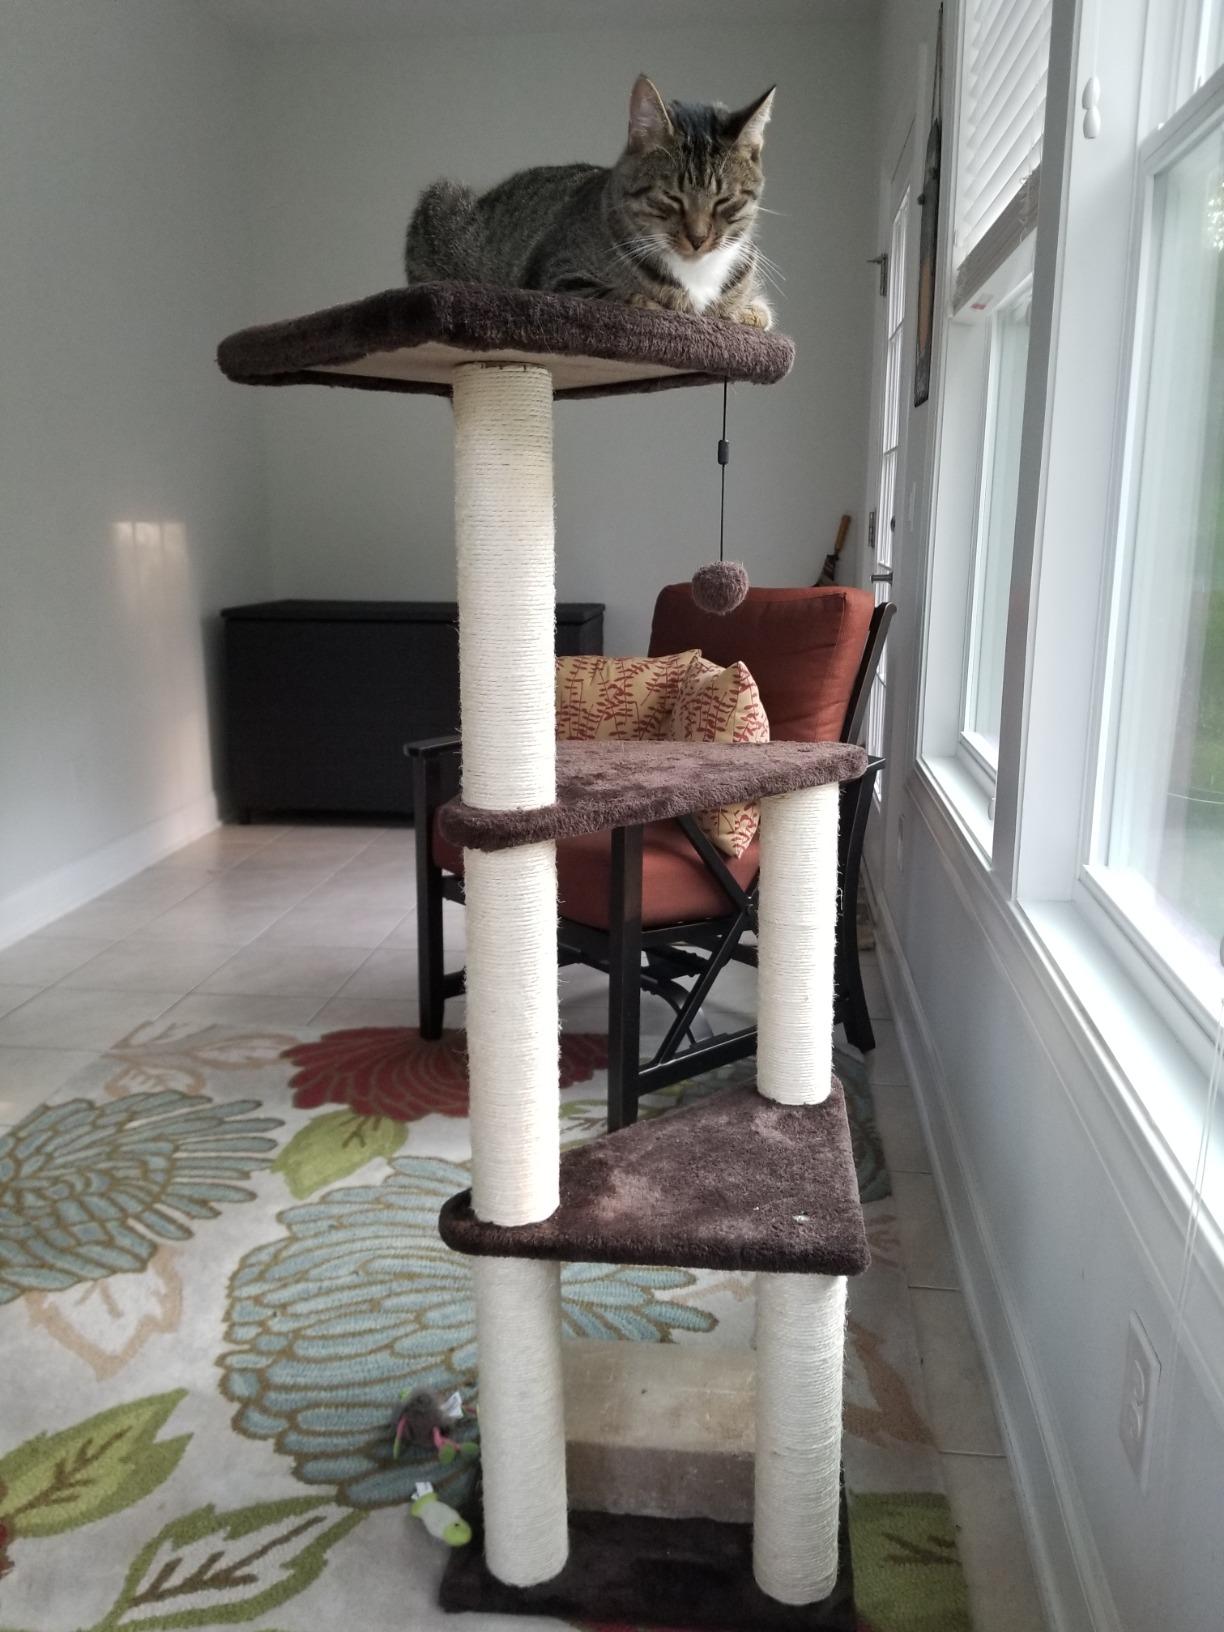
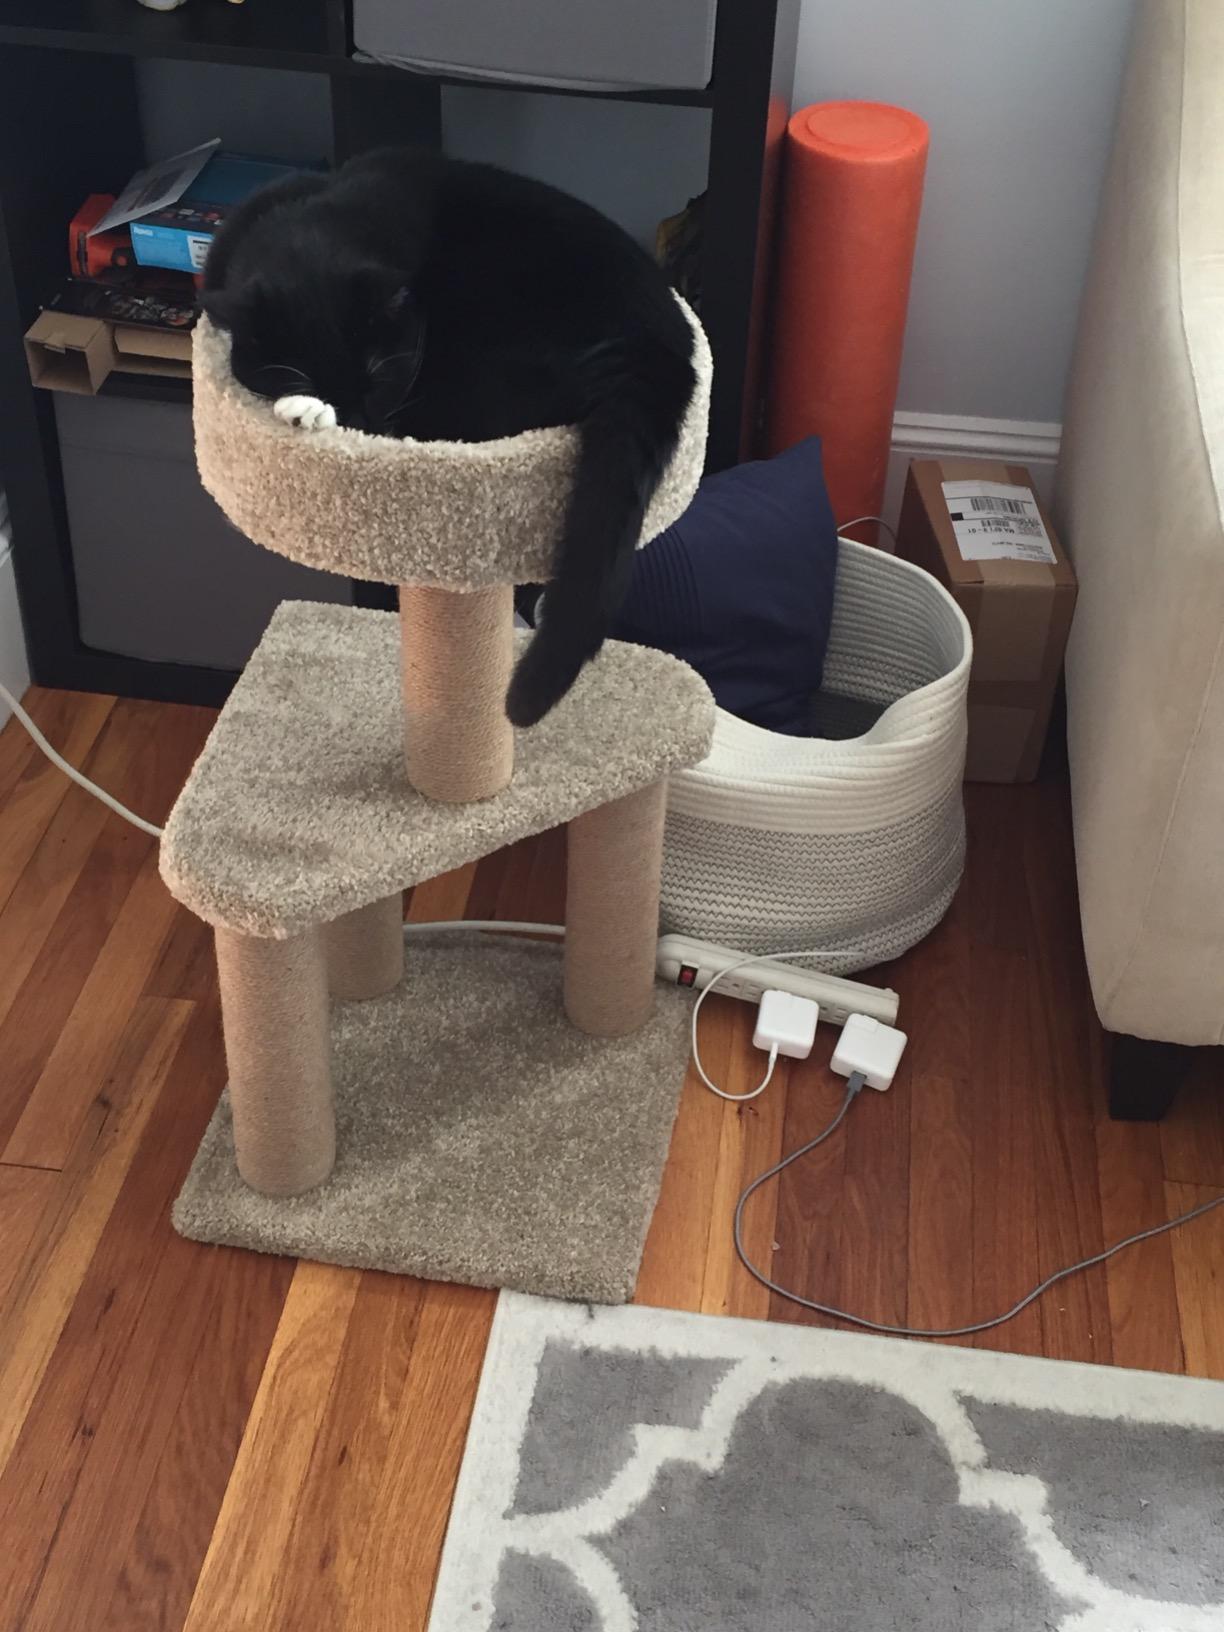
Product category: items_cat tree
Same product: no